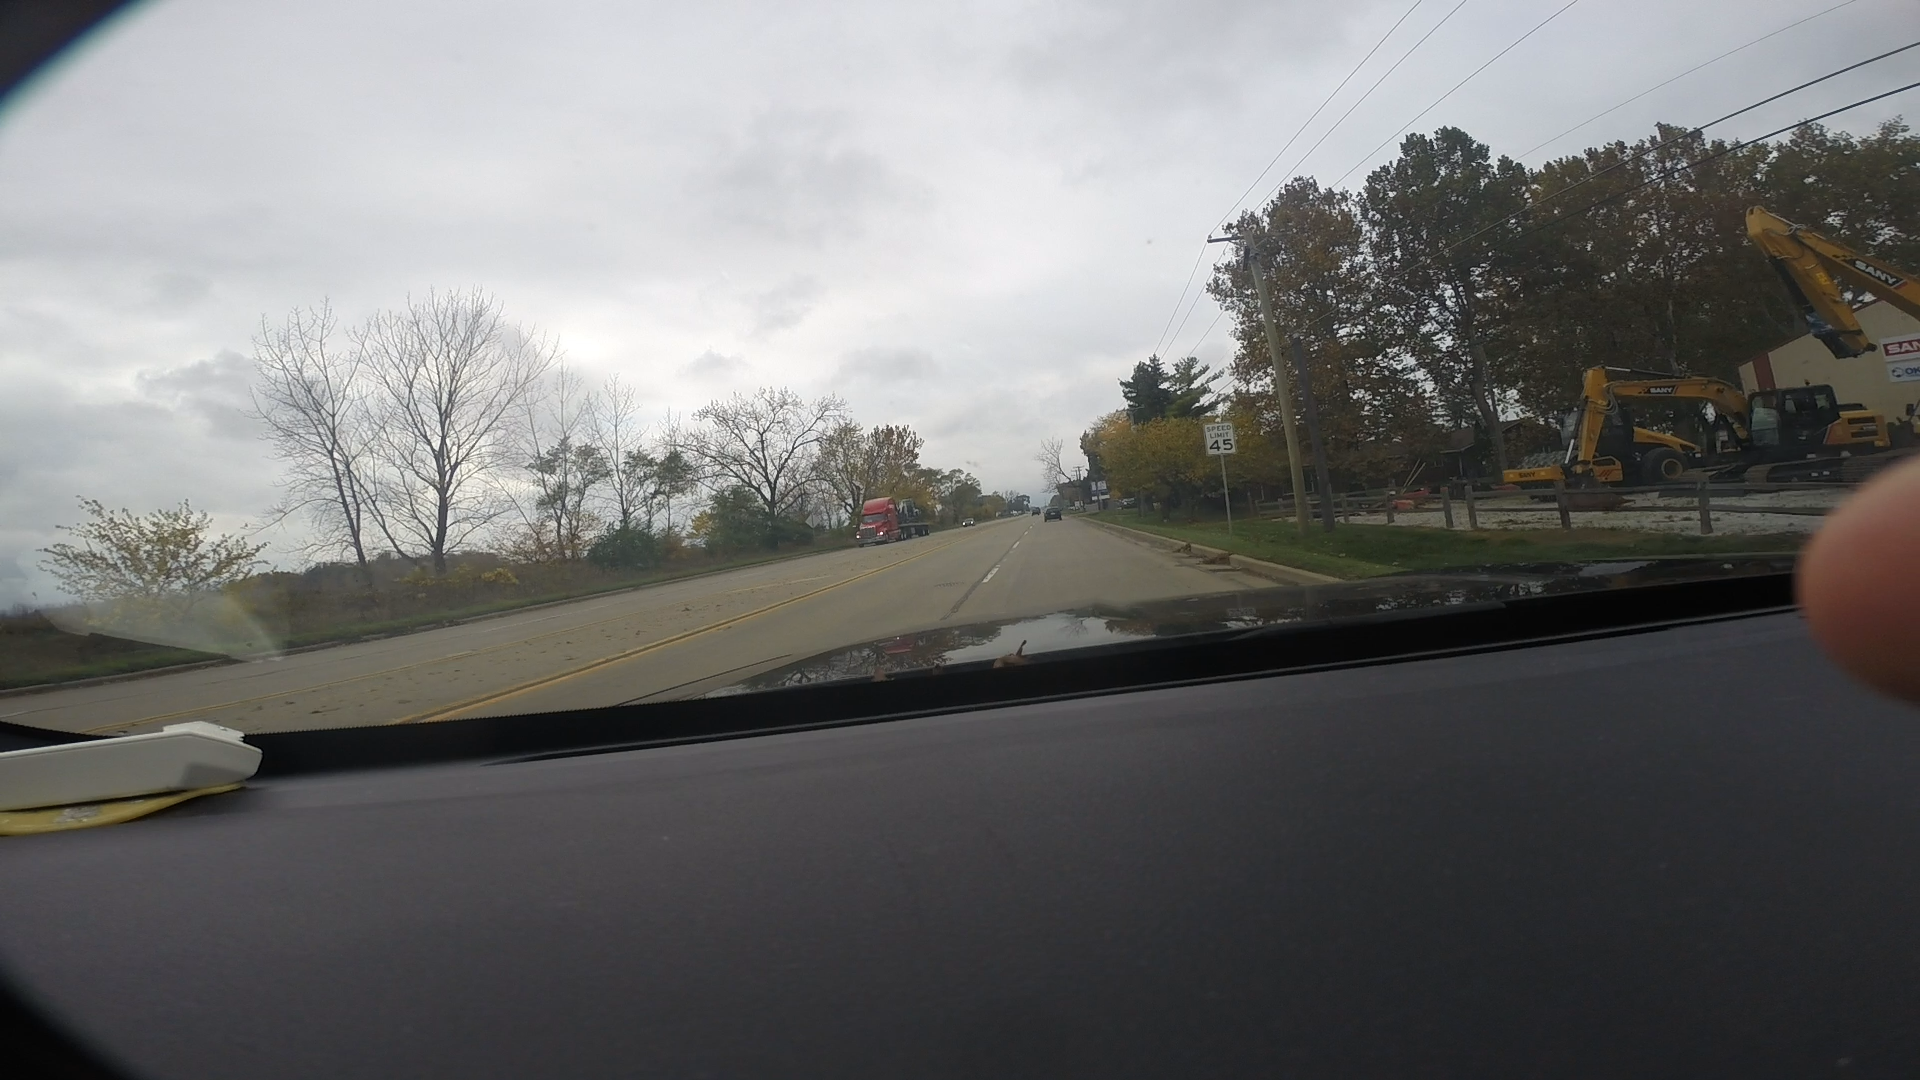
Speed limit sign label: mph45